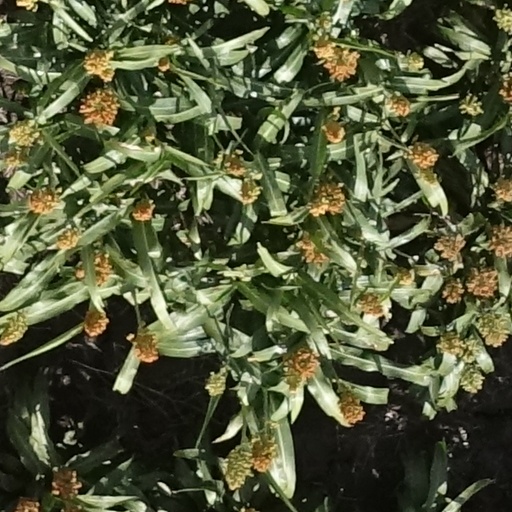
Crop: sorghum